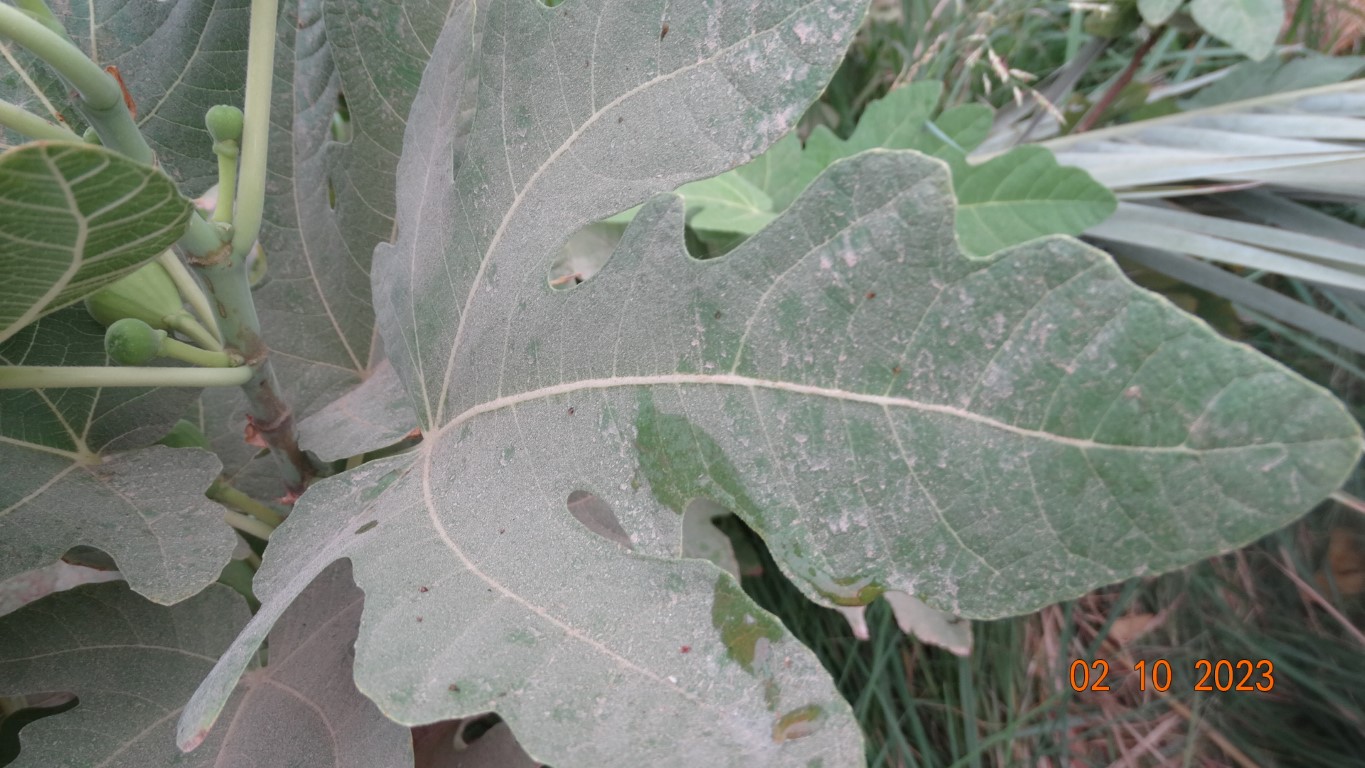
Label: healthy